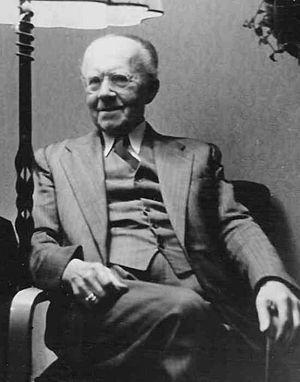
Otto Paul Burghardt est un architecte allemand.